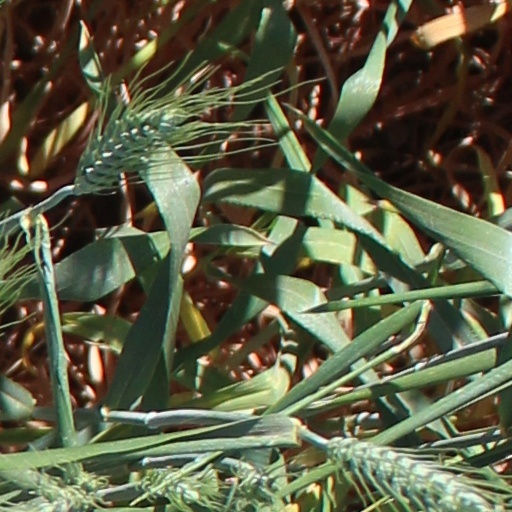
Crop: wheat